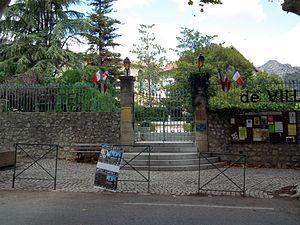
Mairie de Buis-les-Baronnies - Drôme - France
Buis-les-Baronnies est une commune française située dans le département de la Drôme en région Auvergne-Rhône-Alpes.